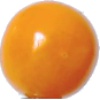
Label: Physalis 1